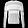
Label: Pullover